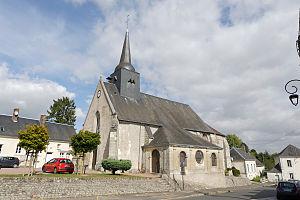
Église Saint-Jean-Baptiste de Prunay-Cassereau This building is inscrit au titre des Monuments Historiques. It is indexed in the Base Mérimée, a database of architectural heritage maintained by the French Ministry of Culture,
Prunay-Cassereau est une commune française située dans le département de Loir-et-Cher, en région Centre-Val de Loire.
Cet article recense les monuments historiques de Loir-et-Cher, en France.